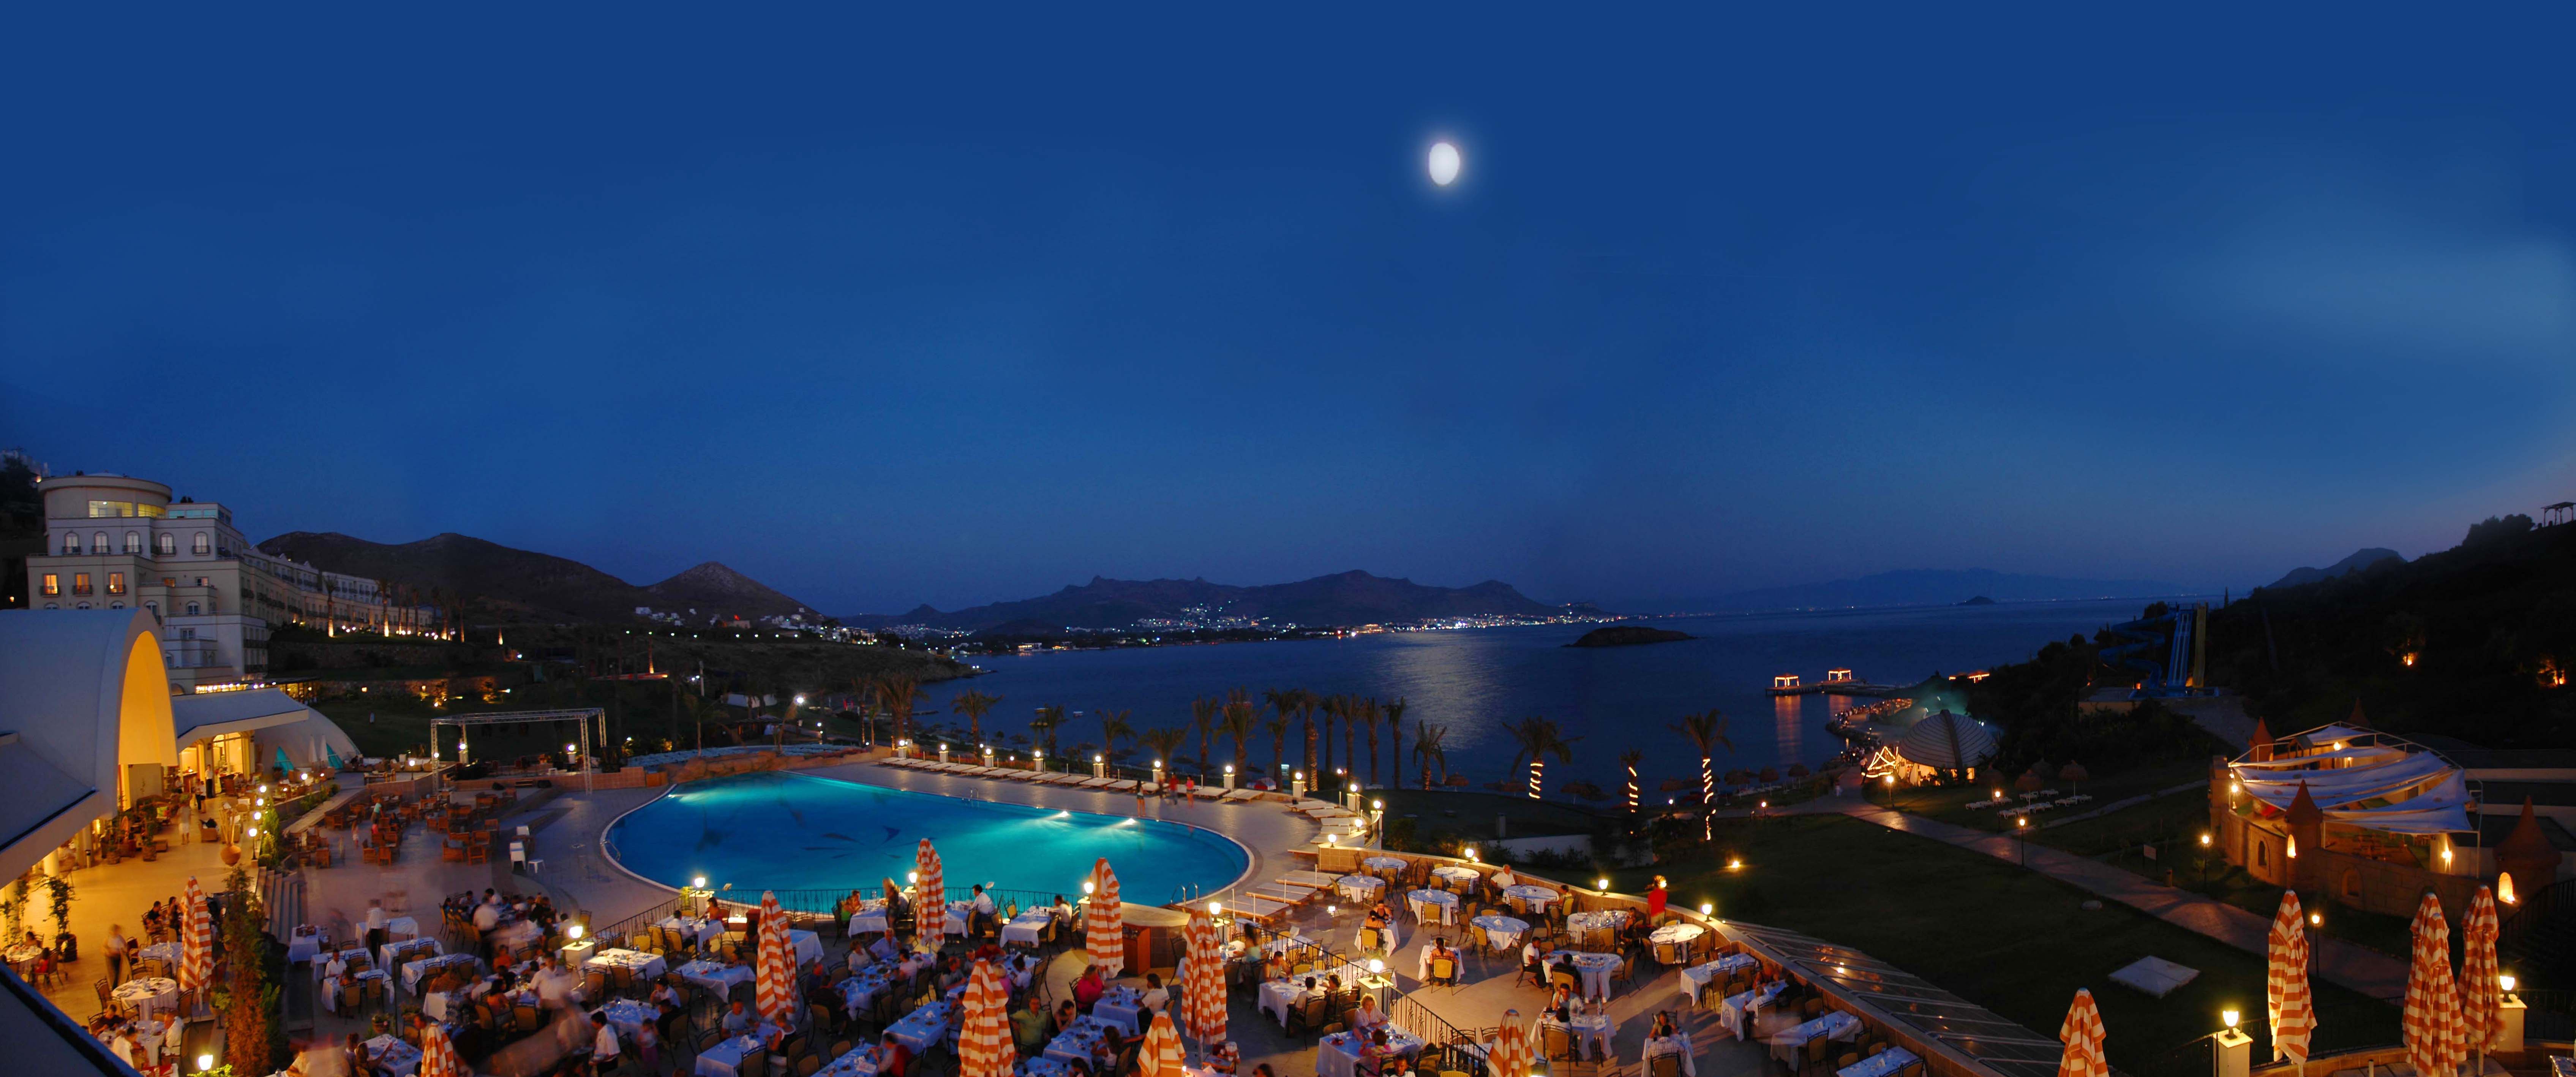
ocean, night, cityscape, panorama, summer, dusk, evening, swimming pool, luxury, hotel, resort, holidays, marine, bodrum